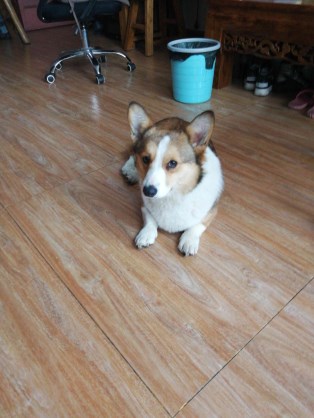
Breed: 2909-n000116-Cardigan